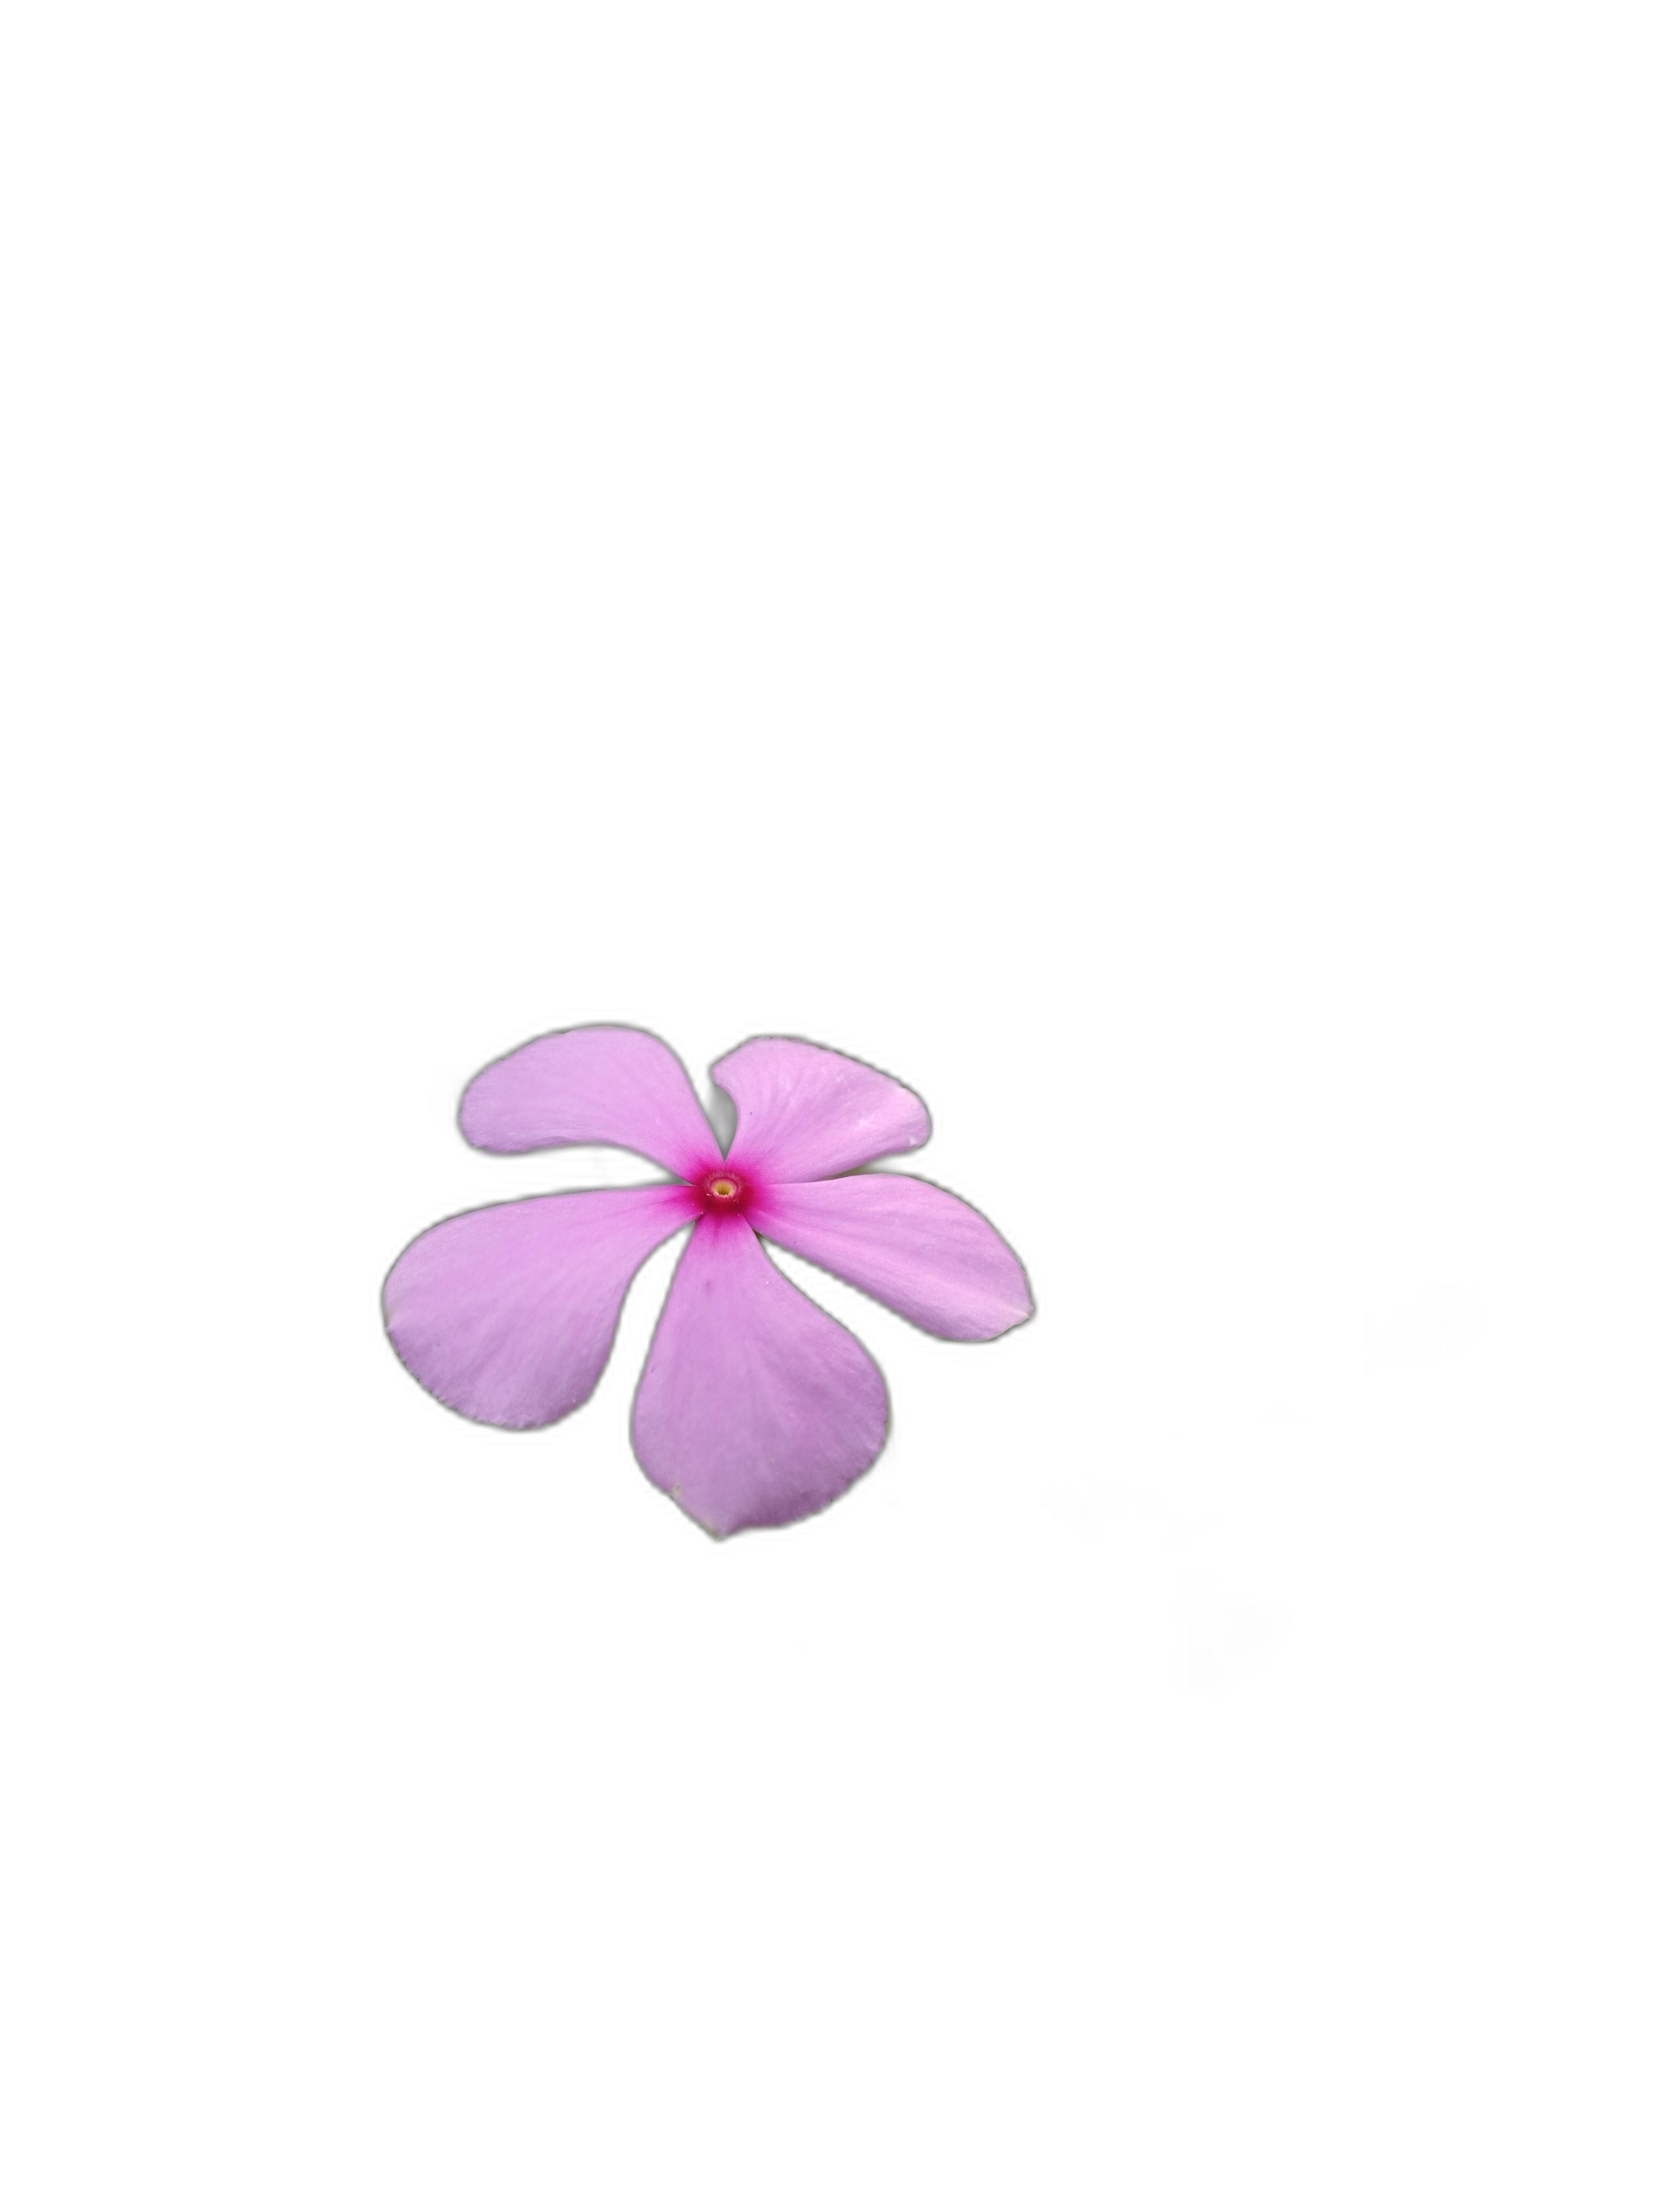
Label: Madagascar periwinkle